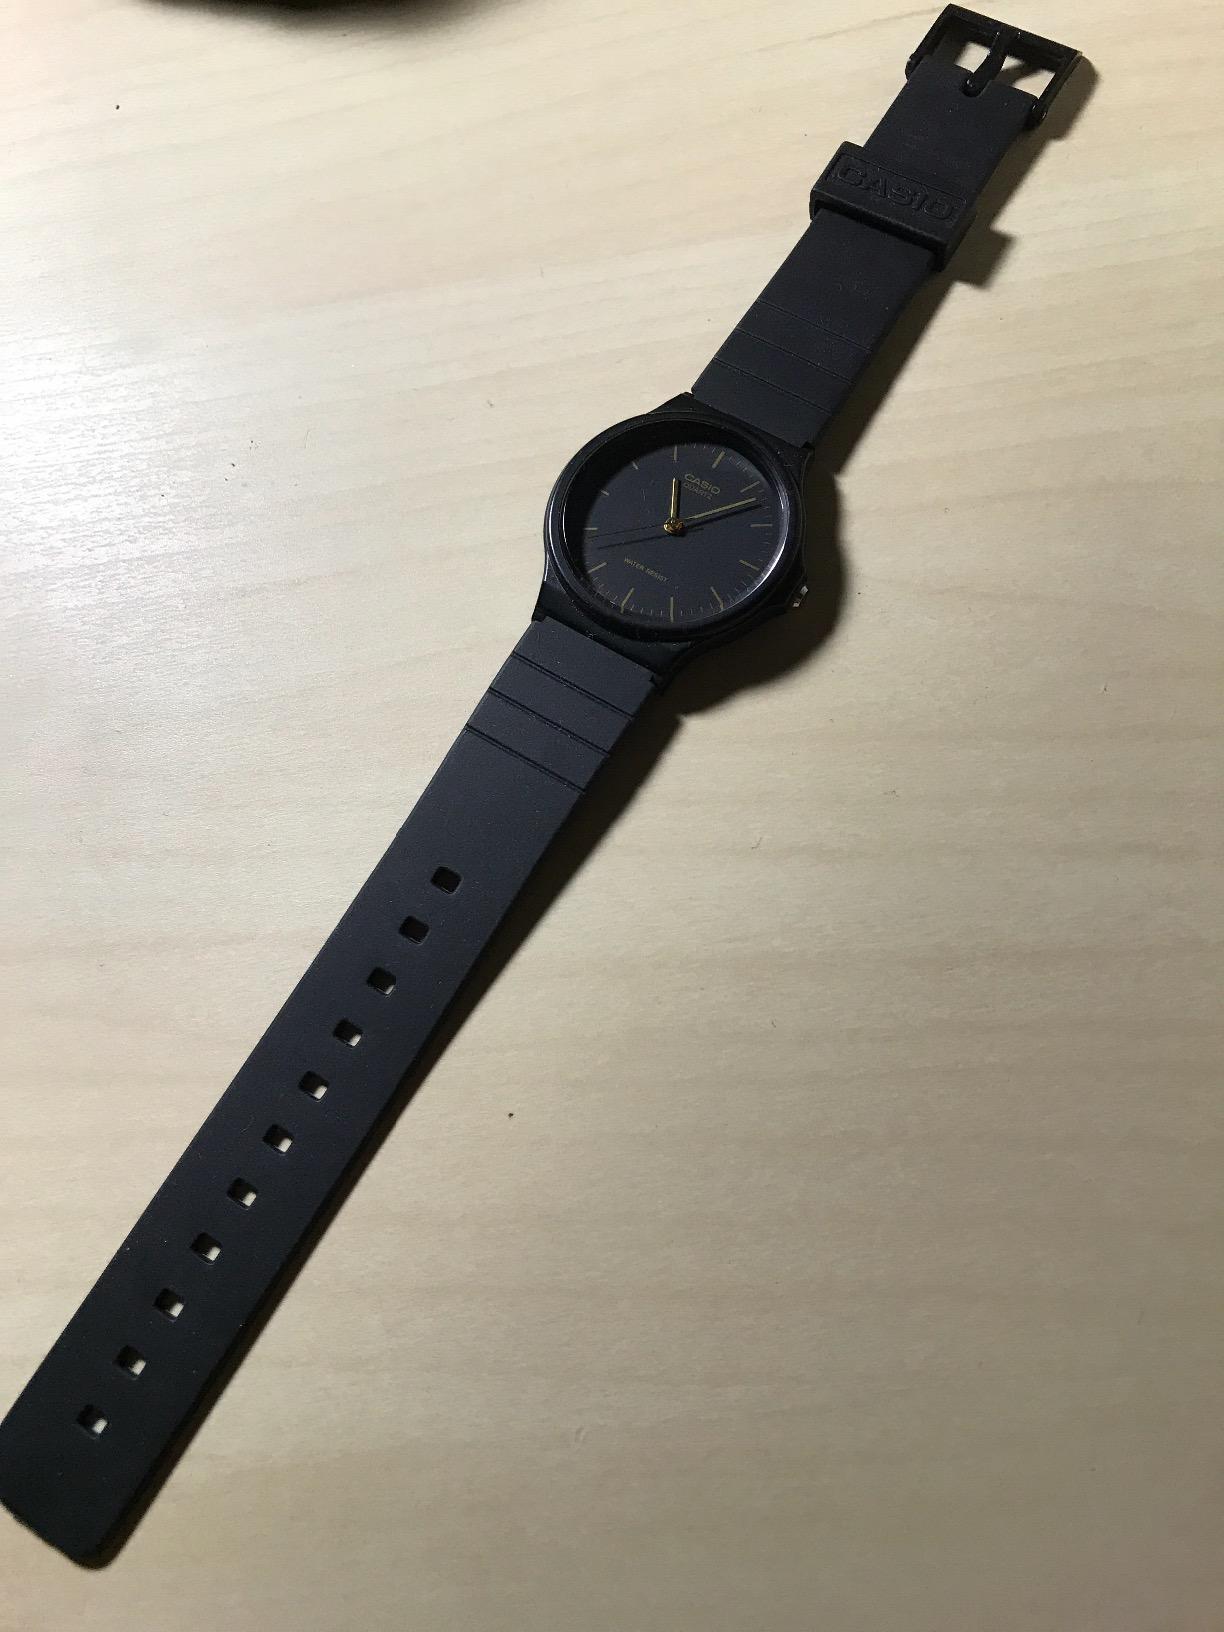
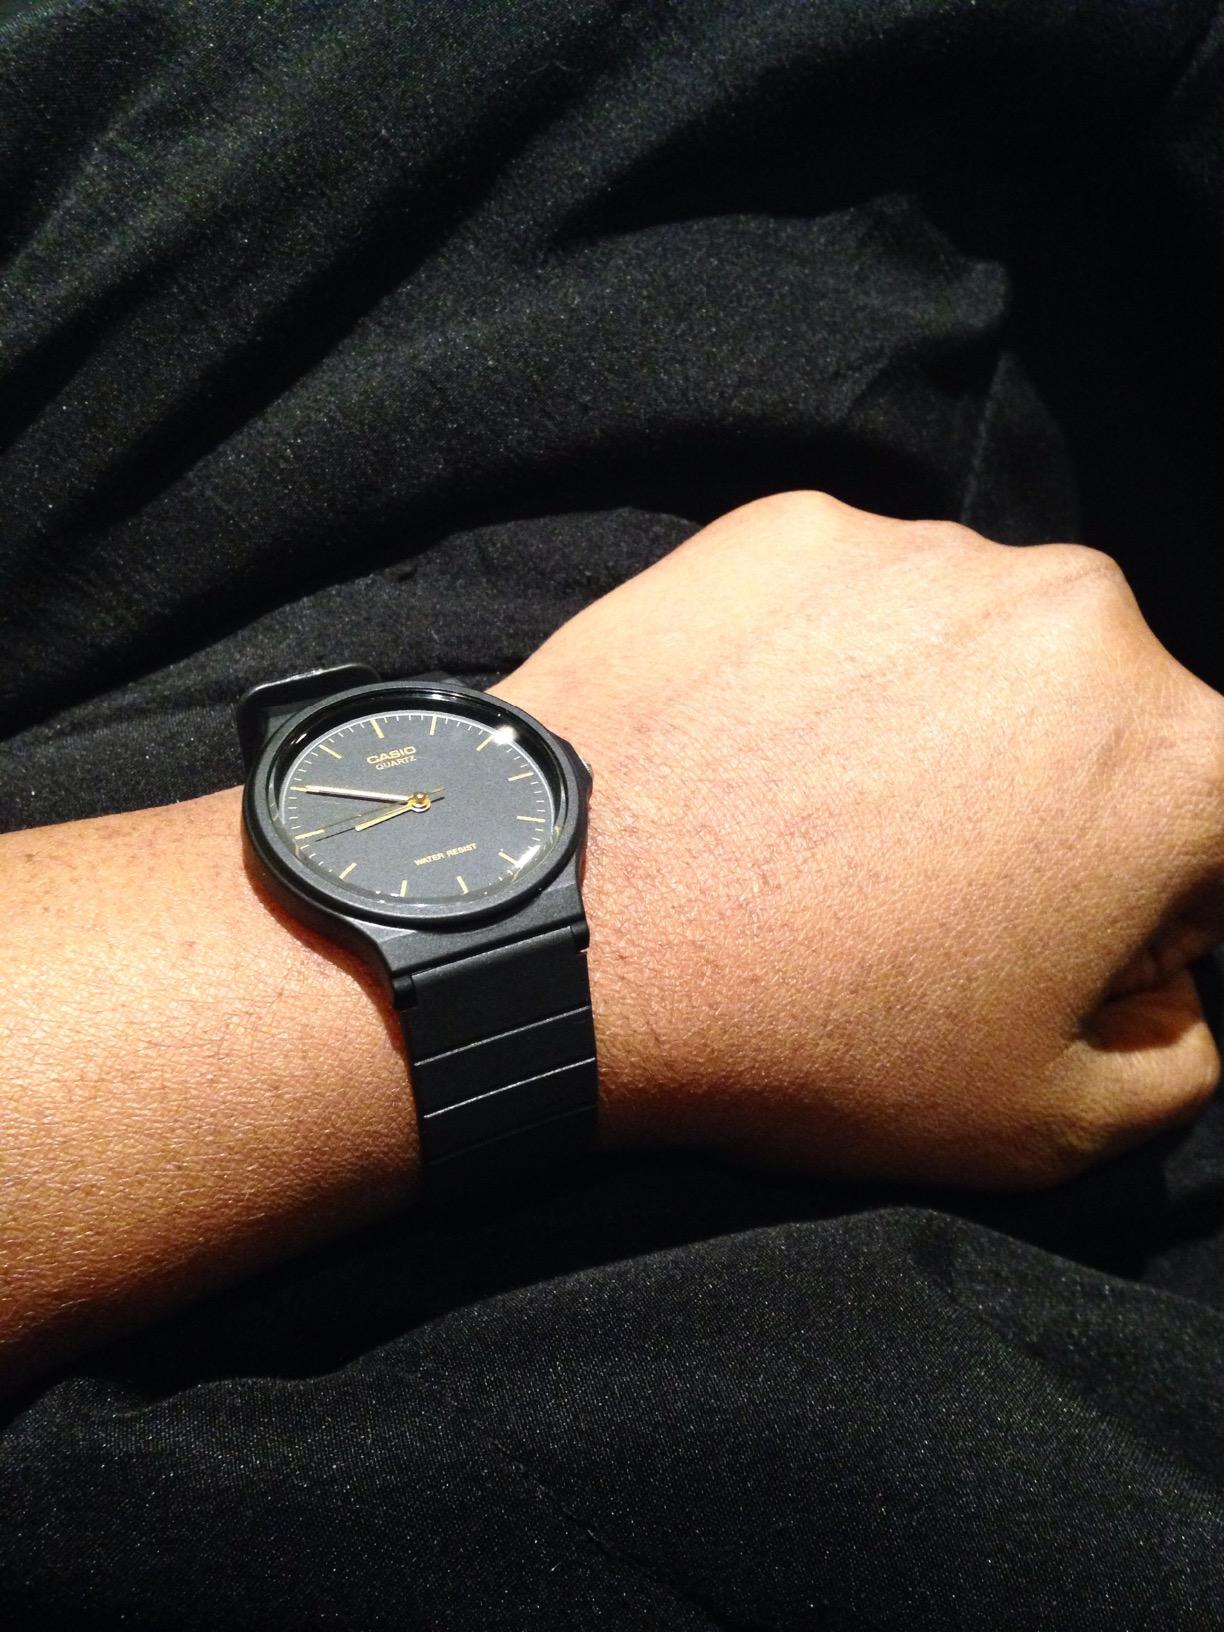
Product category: accessories_watch
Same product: yes